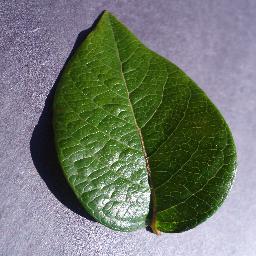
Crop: blueberry
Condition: healthy